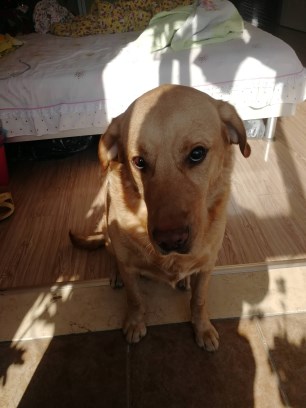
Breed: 3580-n000122-Labrador_retriever